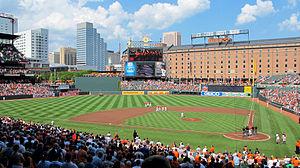
Un stade de baseball est un stade utilisé principalement pour le baseball, qui comprend le terrain de jeu et l'ensemble des tribunes et autres installations bordant celui-ci.
Le Oriole Park at Camden Yards est un stade de baseball situé dans le Camden Yards Sports Complex au nord du M&T Bank Stadium près du centre-ville de Baltimore, dans le Maryland.